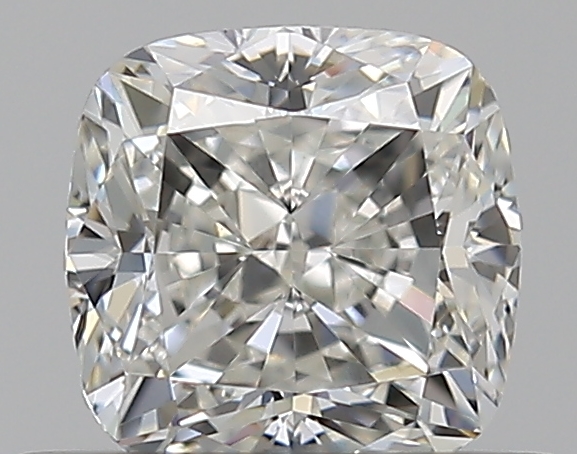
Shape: cushion
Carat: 0.51
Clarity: SI1
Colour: H
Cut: EX
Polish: EX
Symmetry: EX
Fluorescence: N
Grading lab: GIA
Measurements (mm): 4.4 x 4.37 x 3.03